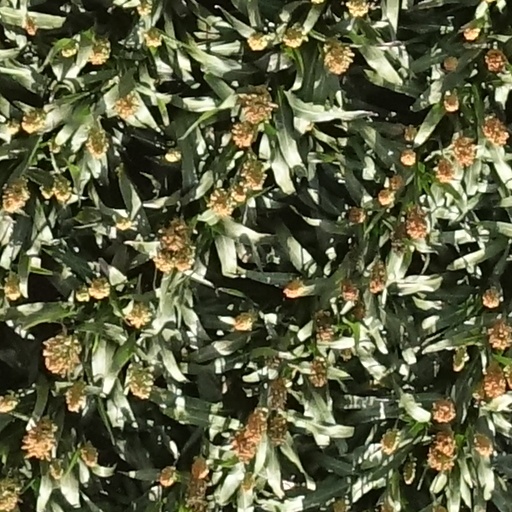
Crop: sorghum